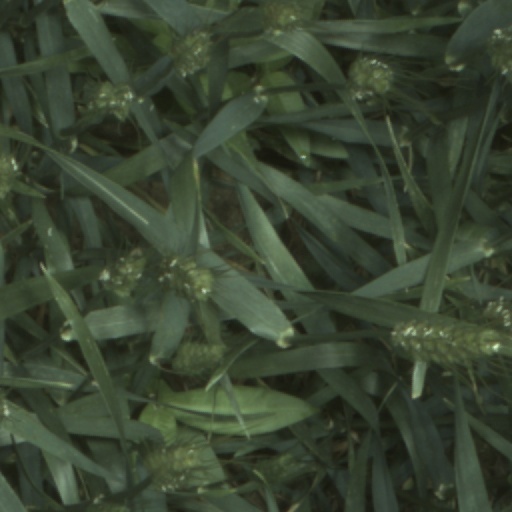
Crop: wheat